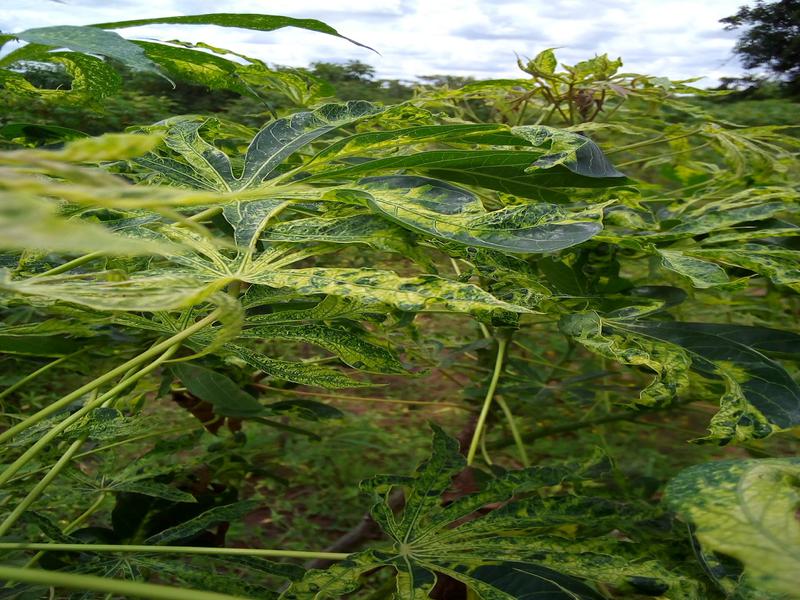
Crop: cassava
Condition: mosaic_disease